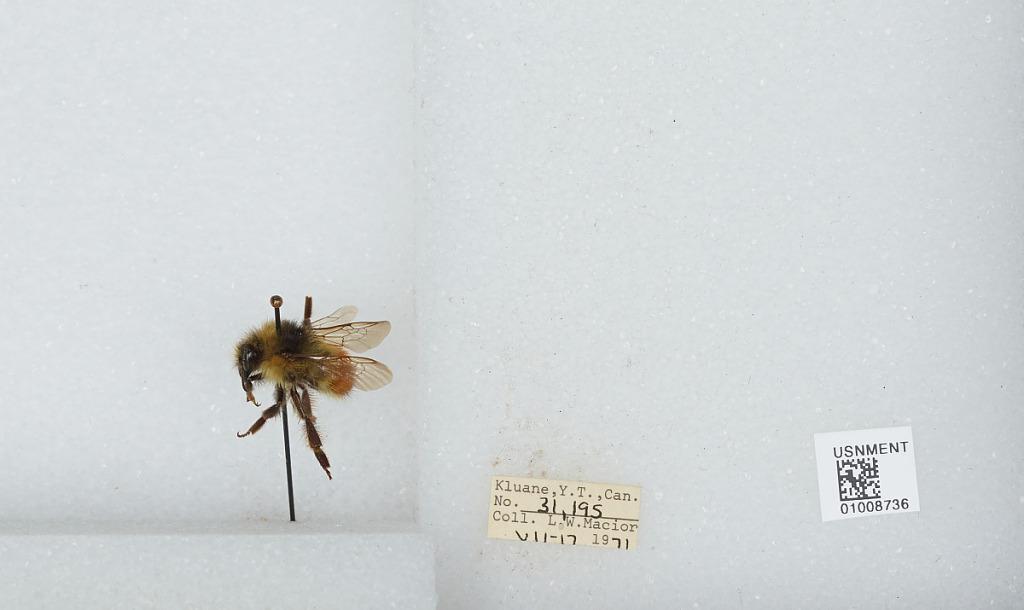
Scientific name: Bombus (Pyrobombus) flavifrons Cresson
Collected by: L. Macior
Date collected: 1971-7-17
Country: Canada
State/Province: Yukon Territory
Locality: Kluane
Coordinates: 60.75, -139.5